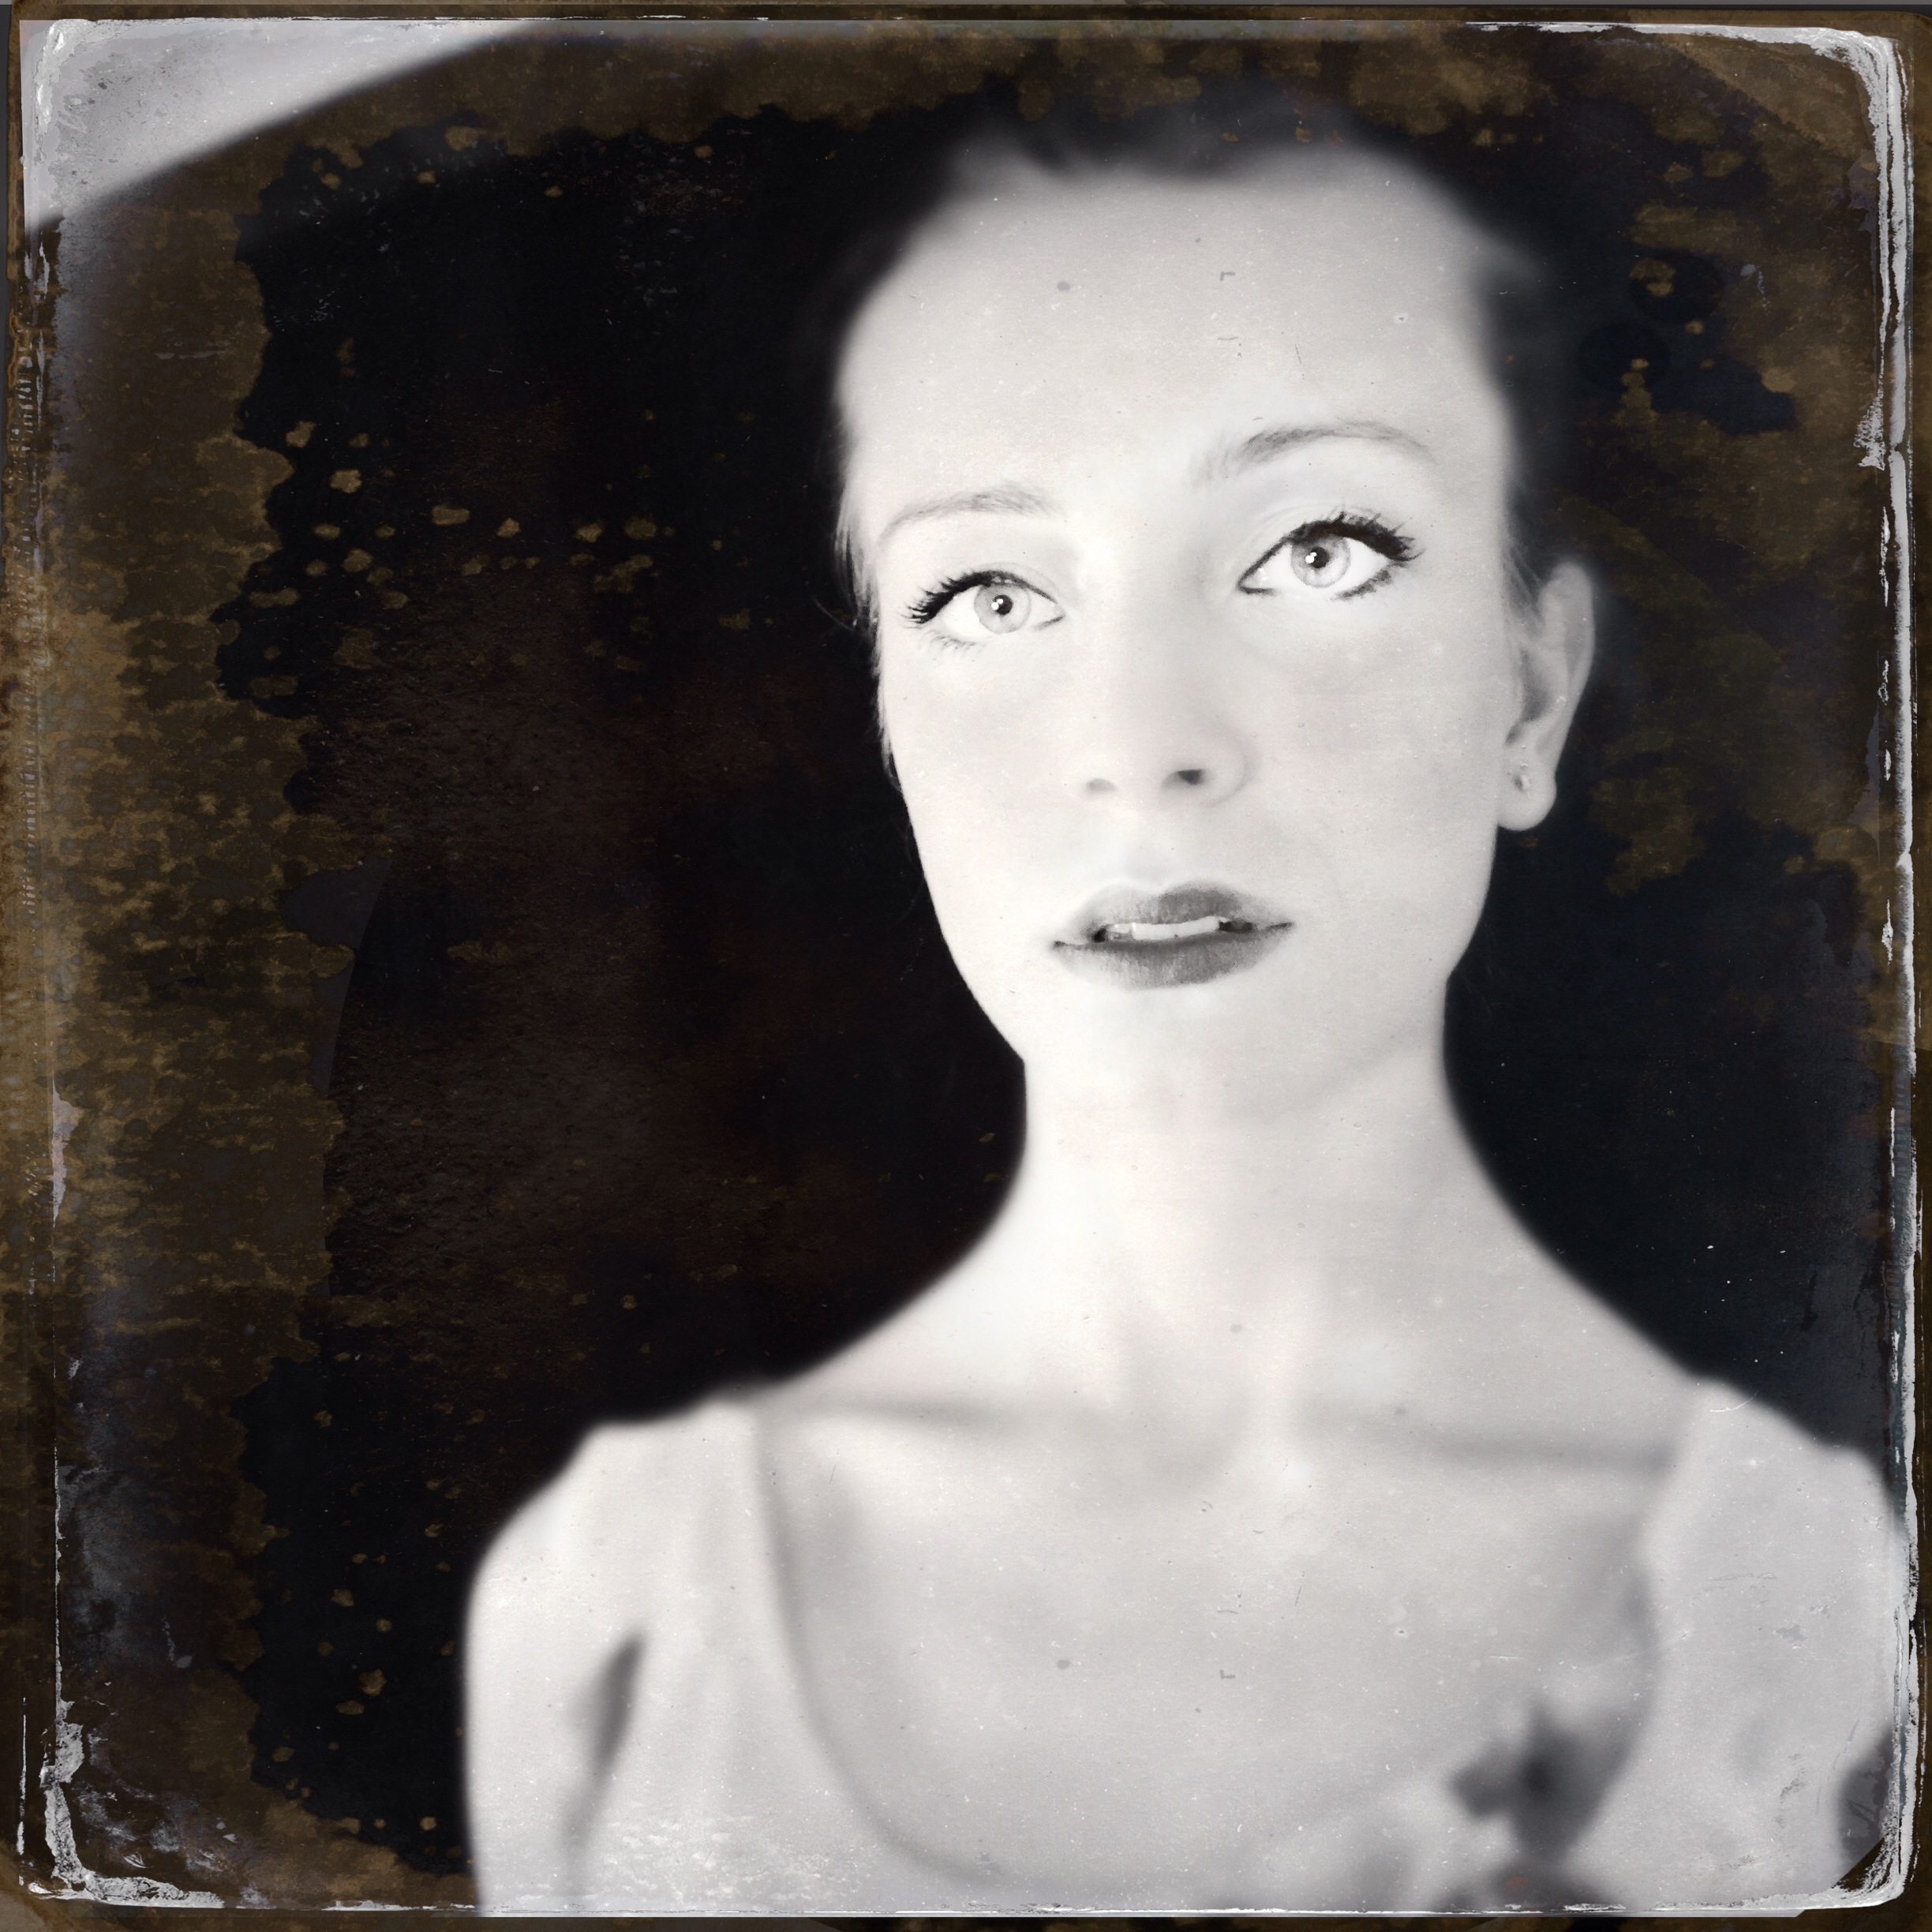
girl, white, retro, portrait, painting, face, sculpture, art, sketch, drawing, photograph, image, pale, white skin, old photo